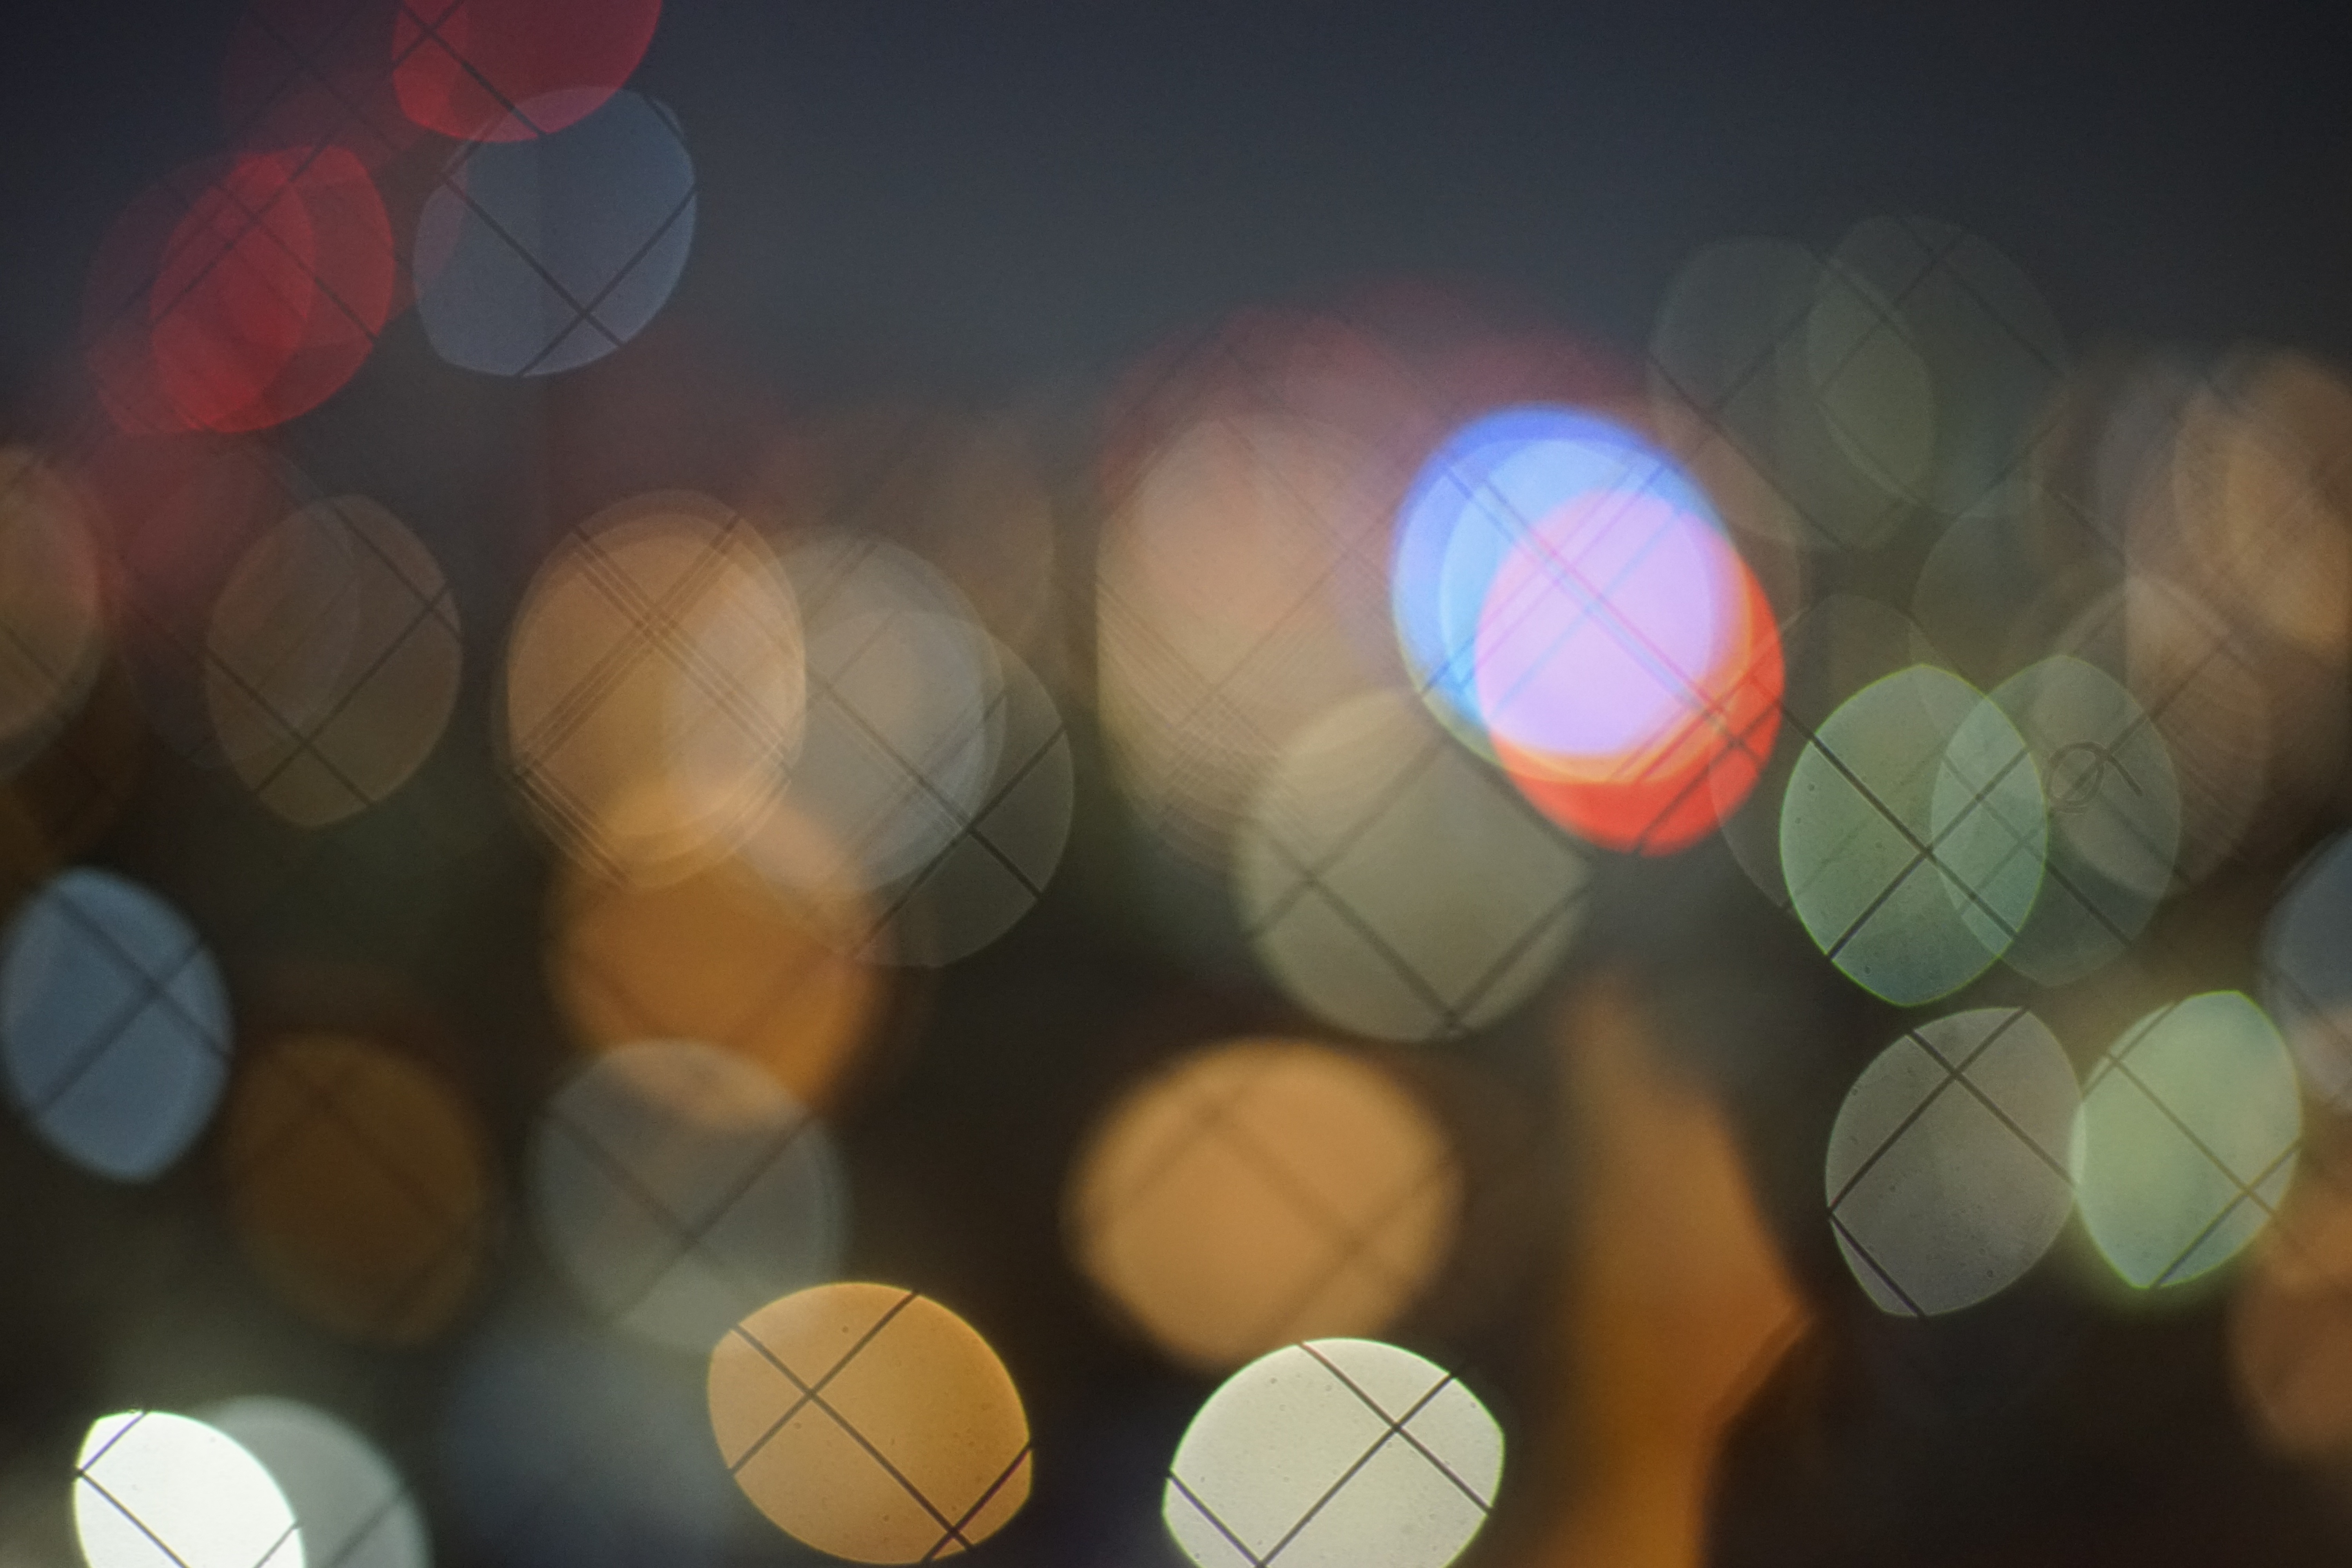
light, sunlight, line, reflection, color, lighting, circle, ball, sphere, shape, atmosphere of earth, computer wallpaper